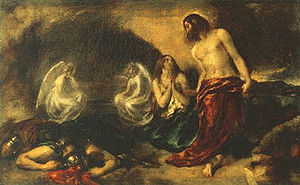
Jesu opstandelse / Jesu opstandelse ifølge evangelierne / Jesus giver sig til kende
William Etty: Jesus viser sig for Maria Magdalene efter opstandelsen.
Jesu opstandelse er en vigtig del af evangeliernes beretning om Jesus og var ved udbredelsen af budskabet om Jesus en central del af forkyndelsen. Ligeledes har opstandelsen gennem kirkehistorien været en af kristendommens vigtigste dogmer, jf. den apostolske og nikænske trosbekendelserne.